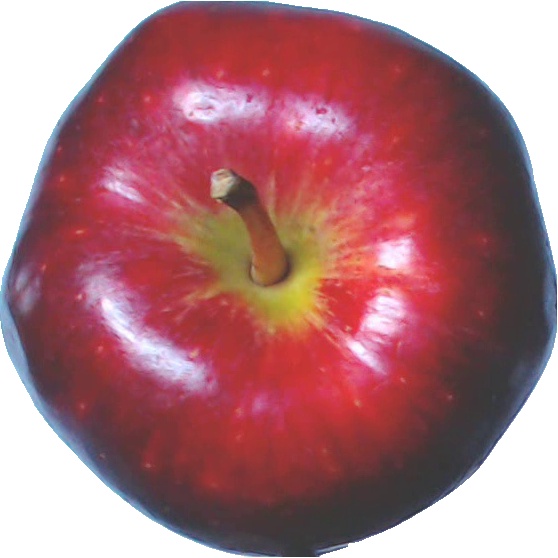
Label: apple_red_delicios_1